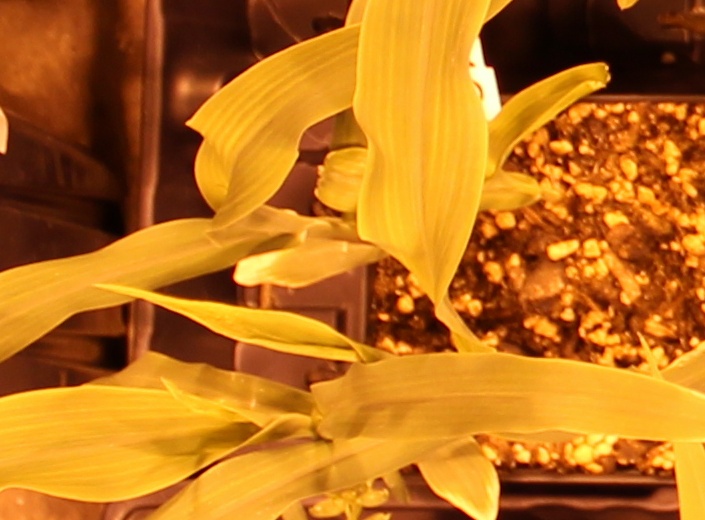
Label: Corn